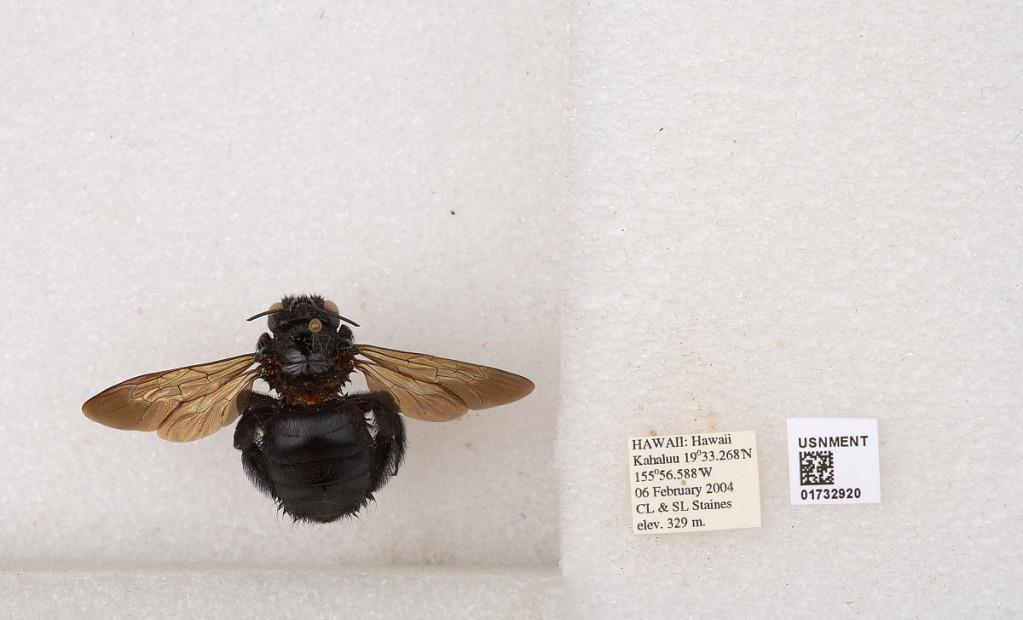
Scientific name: Xylocopa (Neoxylocopa) sonorina Smith
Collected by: C. Staines & S. Staines
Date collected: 2004-2-6
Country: United States
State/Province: Hawaii
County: Honolulu
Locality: Kahaluu
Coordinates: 21.4333, -157.833